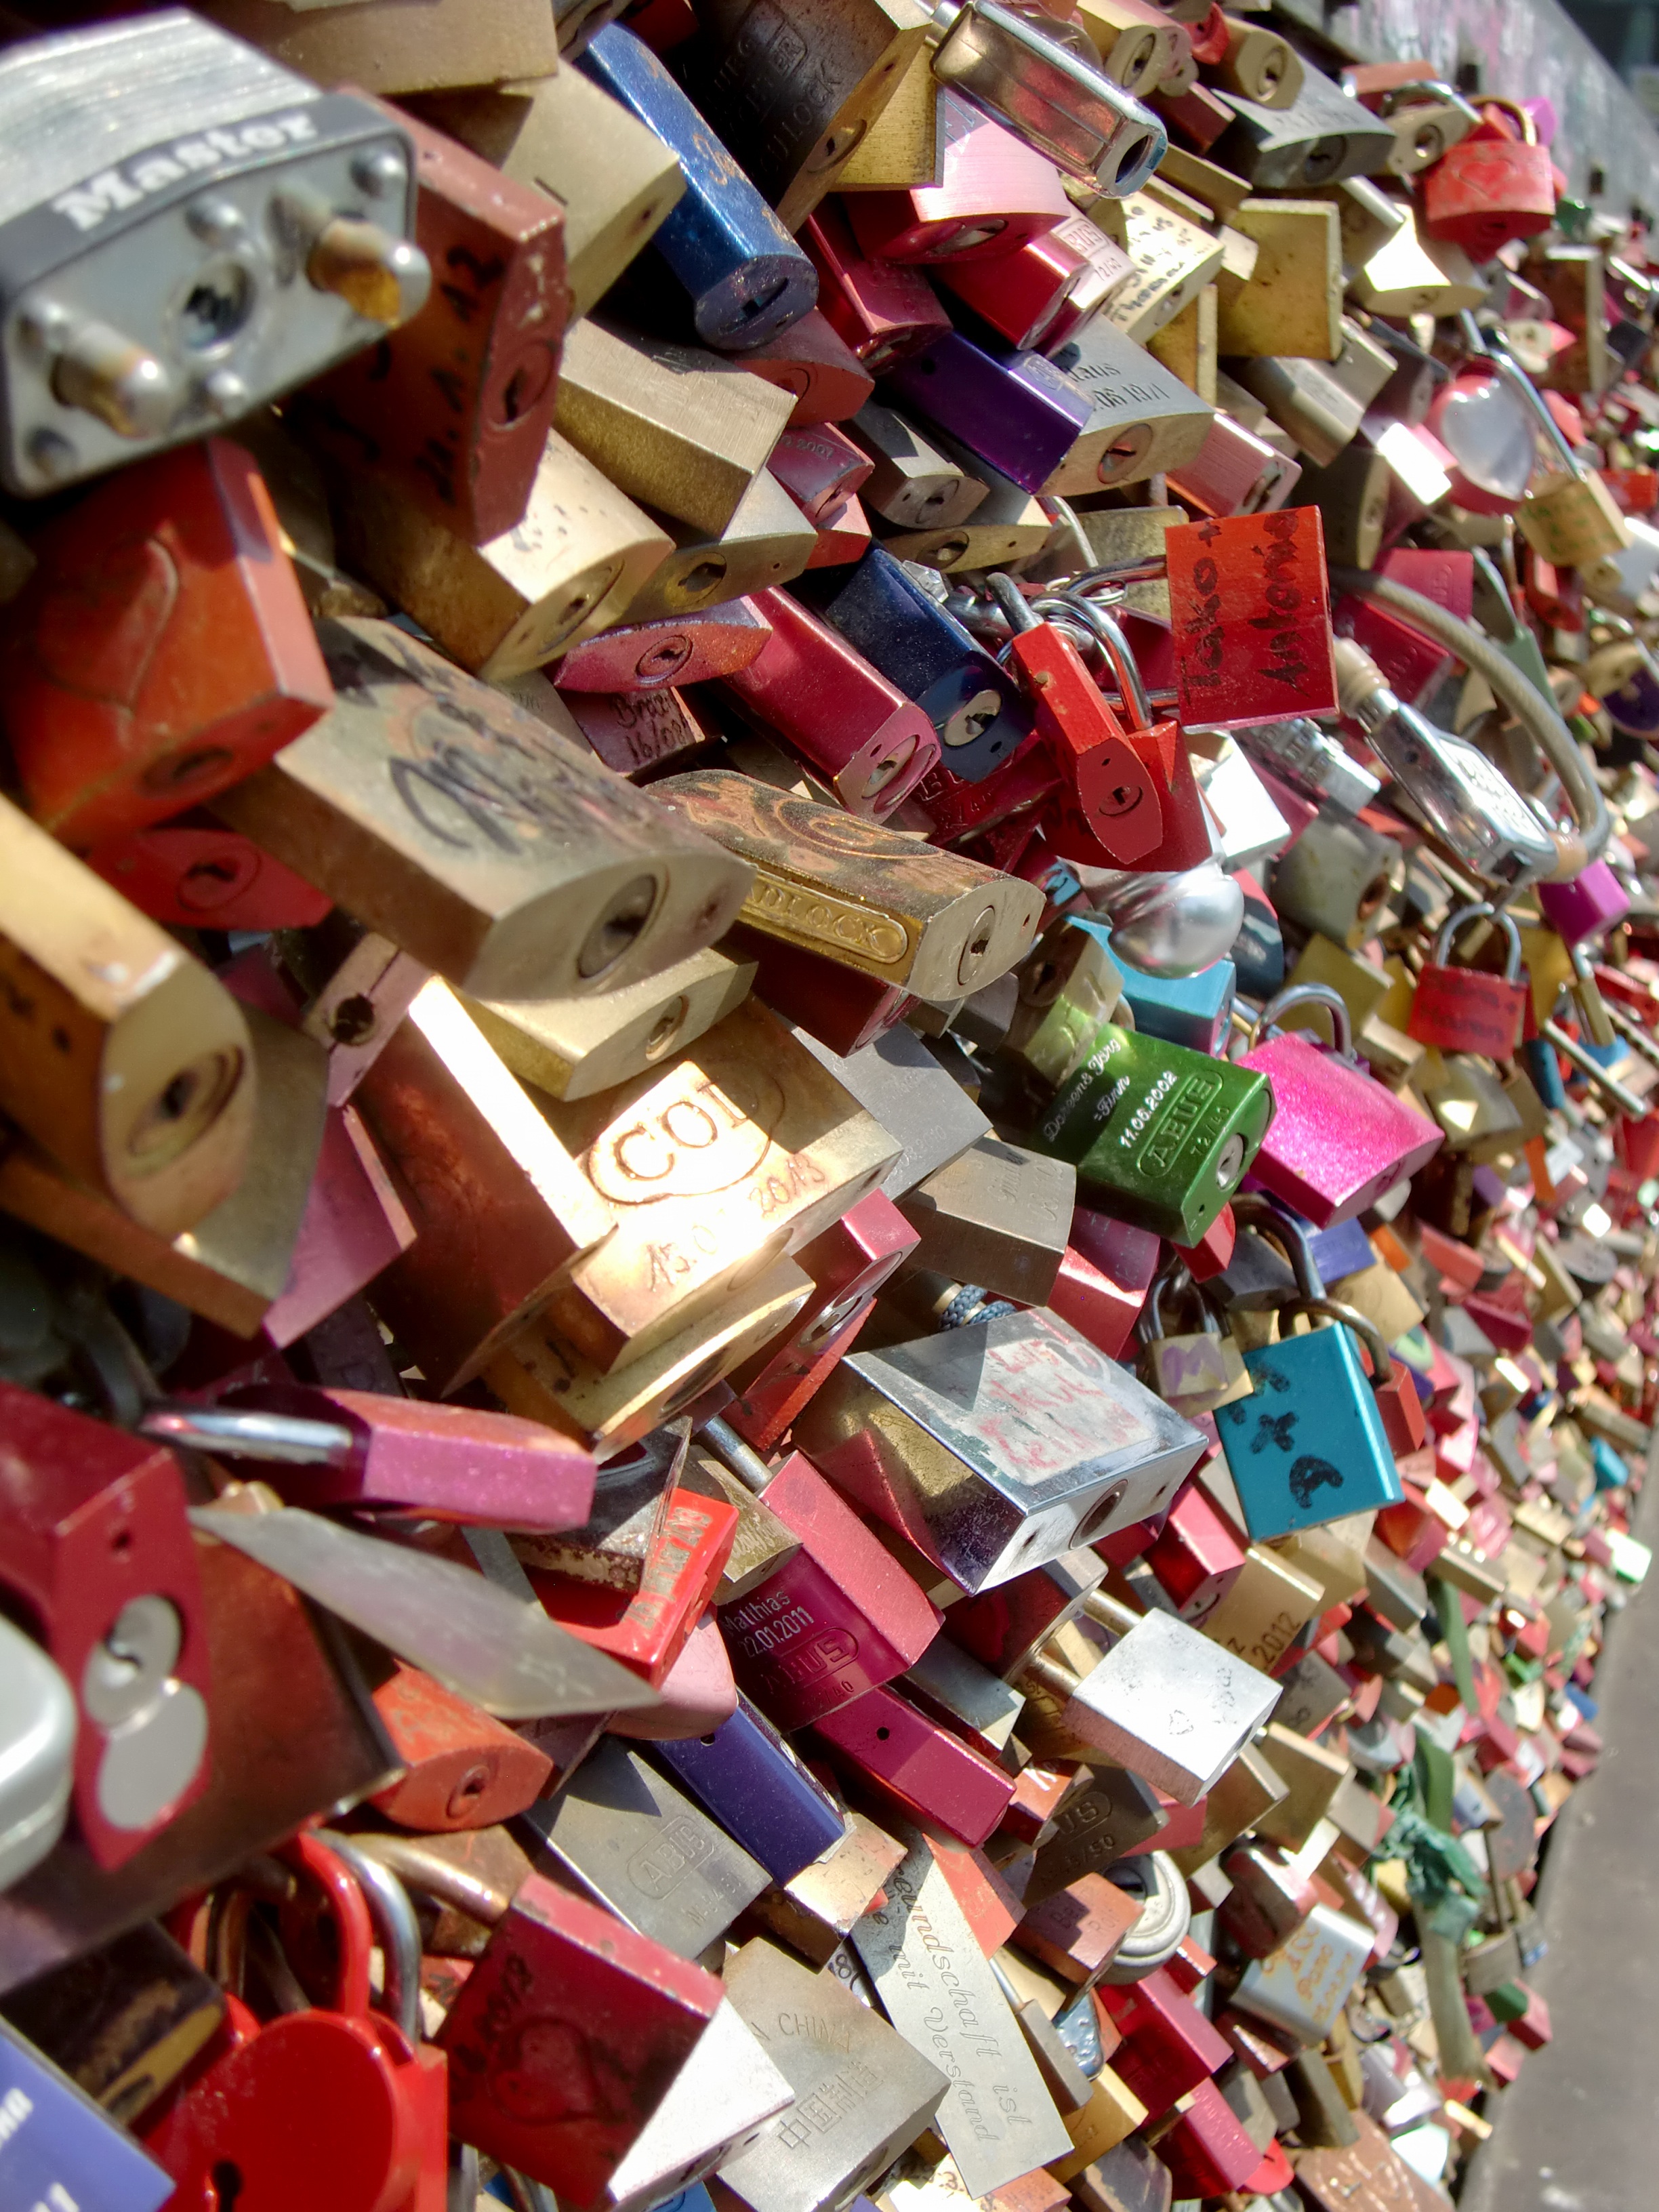
bridge, love, symbol, color, metal, castle, friendship, colorful, padlock, art, cologne, castles, connection, scrap, love symbol, padlocks, hohenzollern bridge, loyalty, promise, love locks, friendship palace